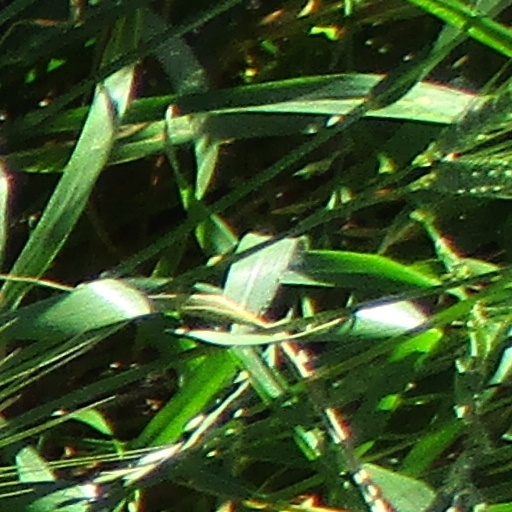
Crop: wheat